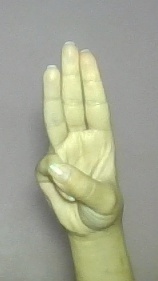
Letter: thaa